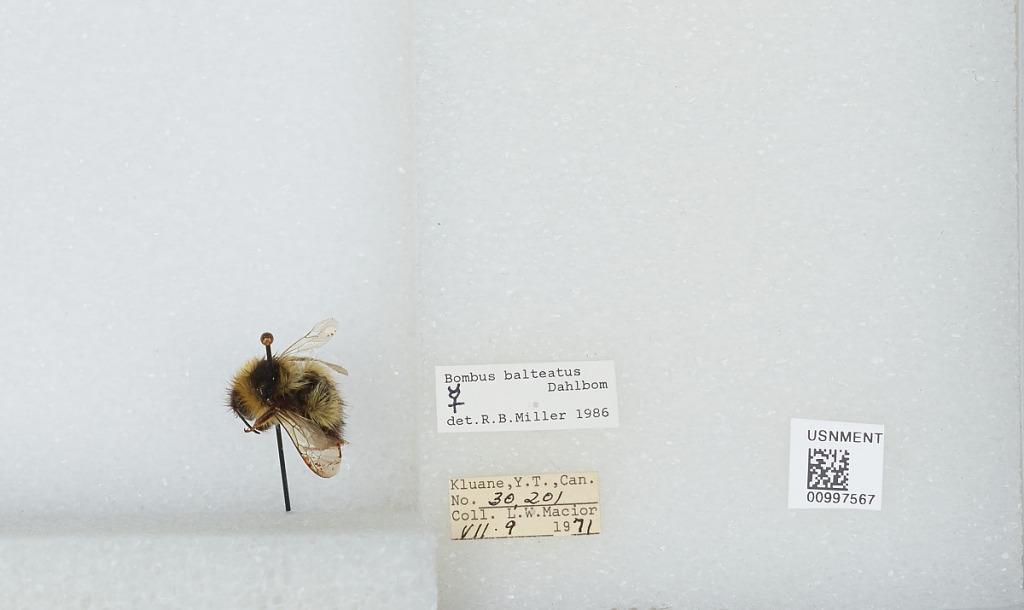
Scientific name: Bombus (Alpinobombus) balteatus Dahlbom
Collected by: L. Macior
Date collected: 1971-7-9
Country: Canada
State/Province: Yukon Territory
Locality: Kluane
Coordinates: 60.75, -139.5
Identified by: Miller, R. B.